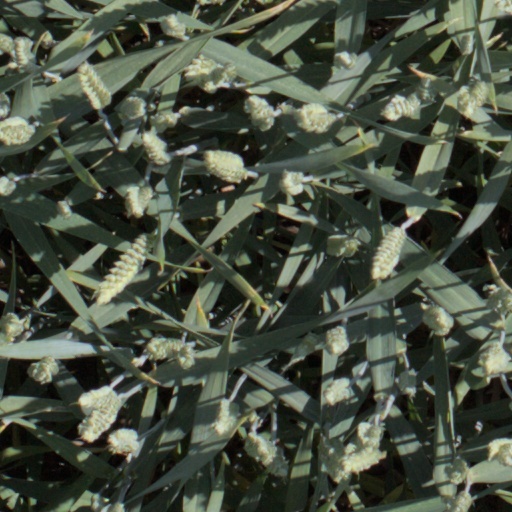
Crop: wheat